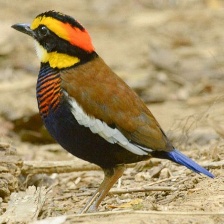
Species: BANDED PITA
Scientific name: HYDRORNIS GUAJANA